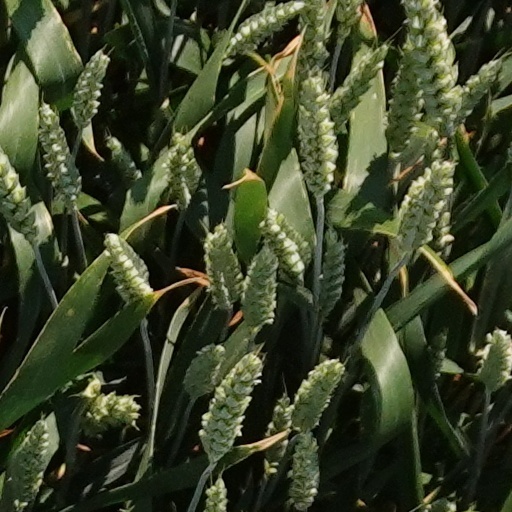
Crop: wheat